Montardon

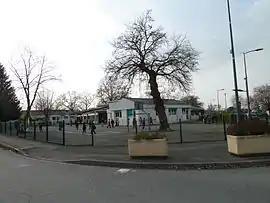
The school of Montardon

Montardon is a commune in the Pyrénées-Atlantiques department in south-western France.